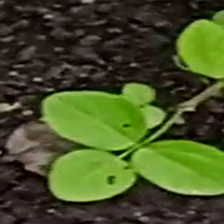
Weed species: Asian_Pigeonwings_(Clitoria Ternatea)